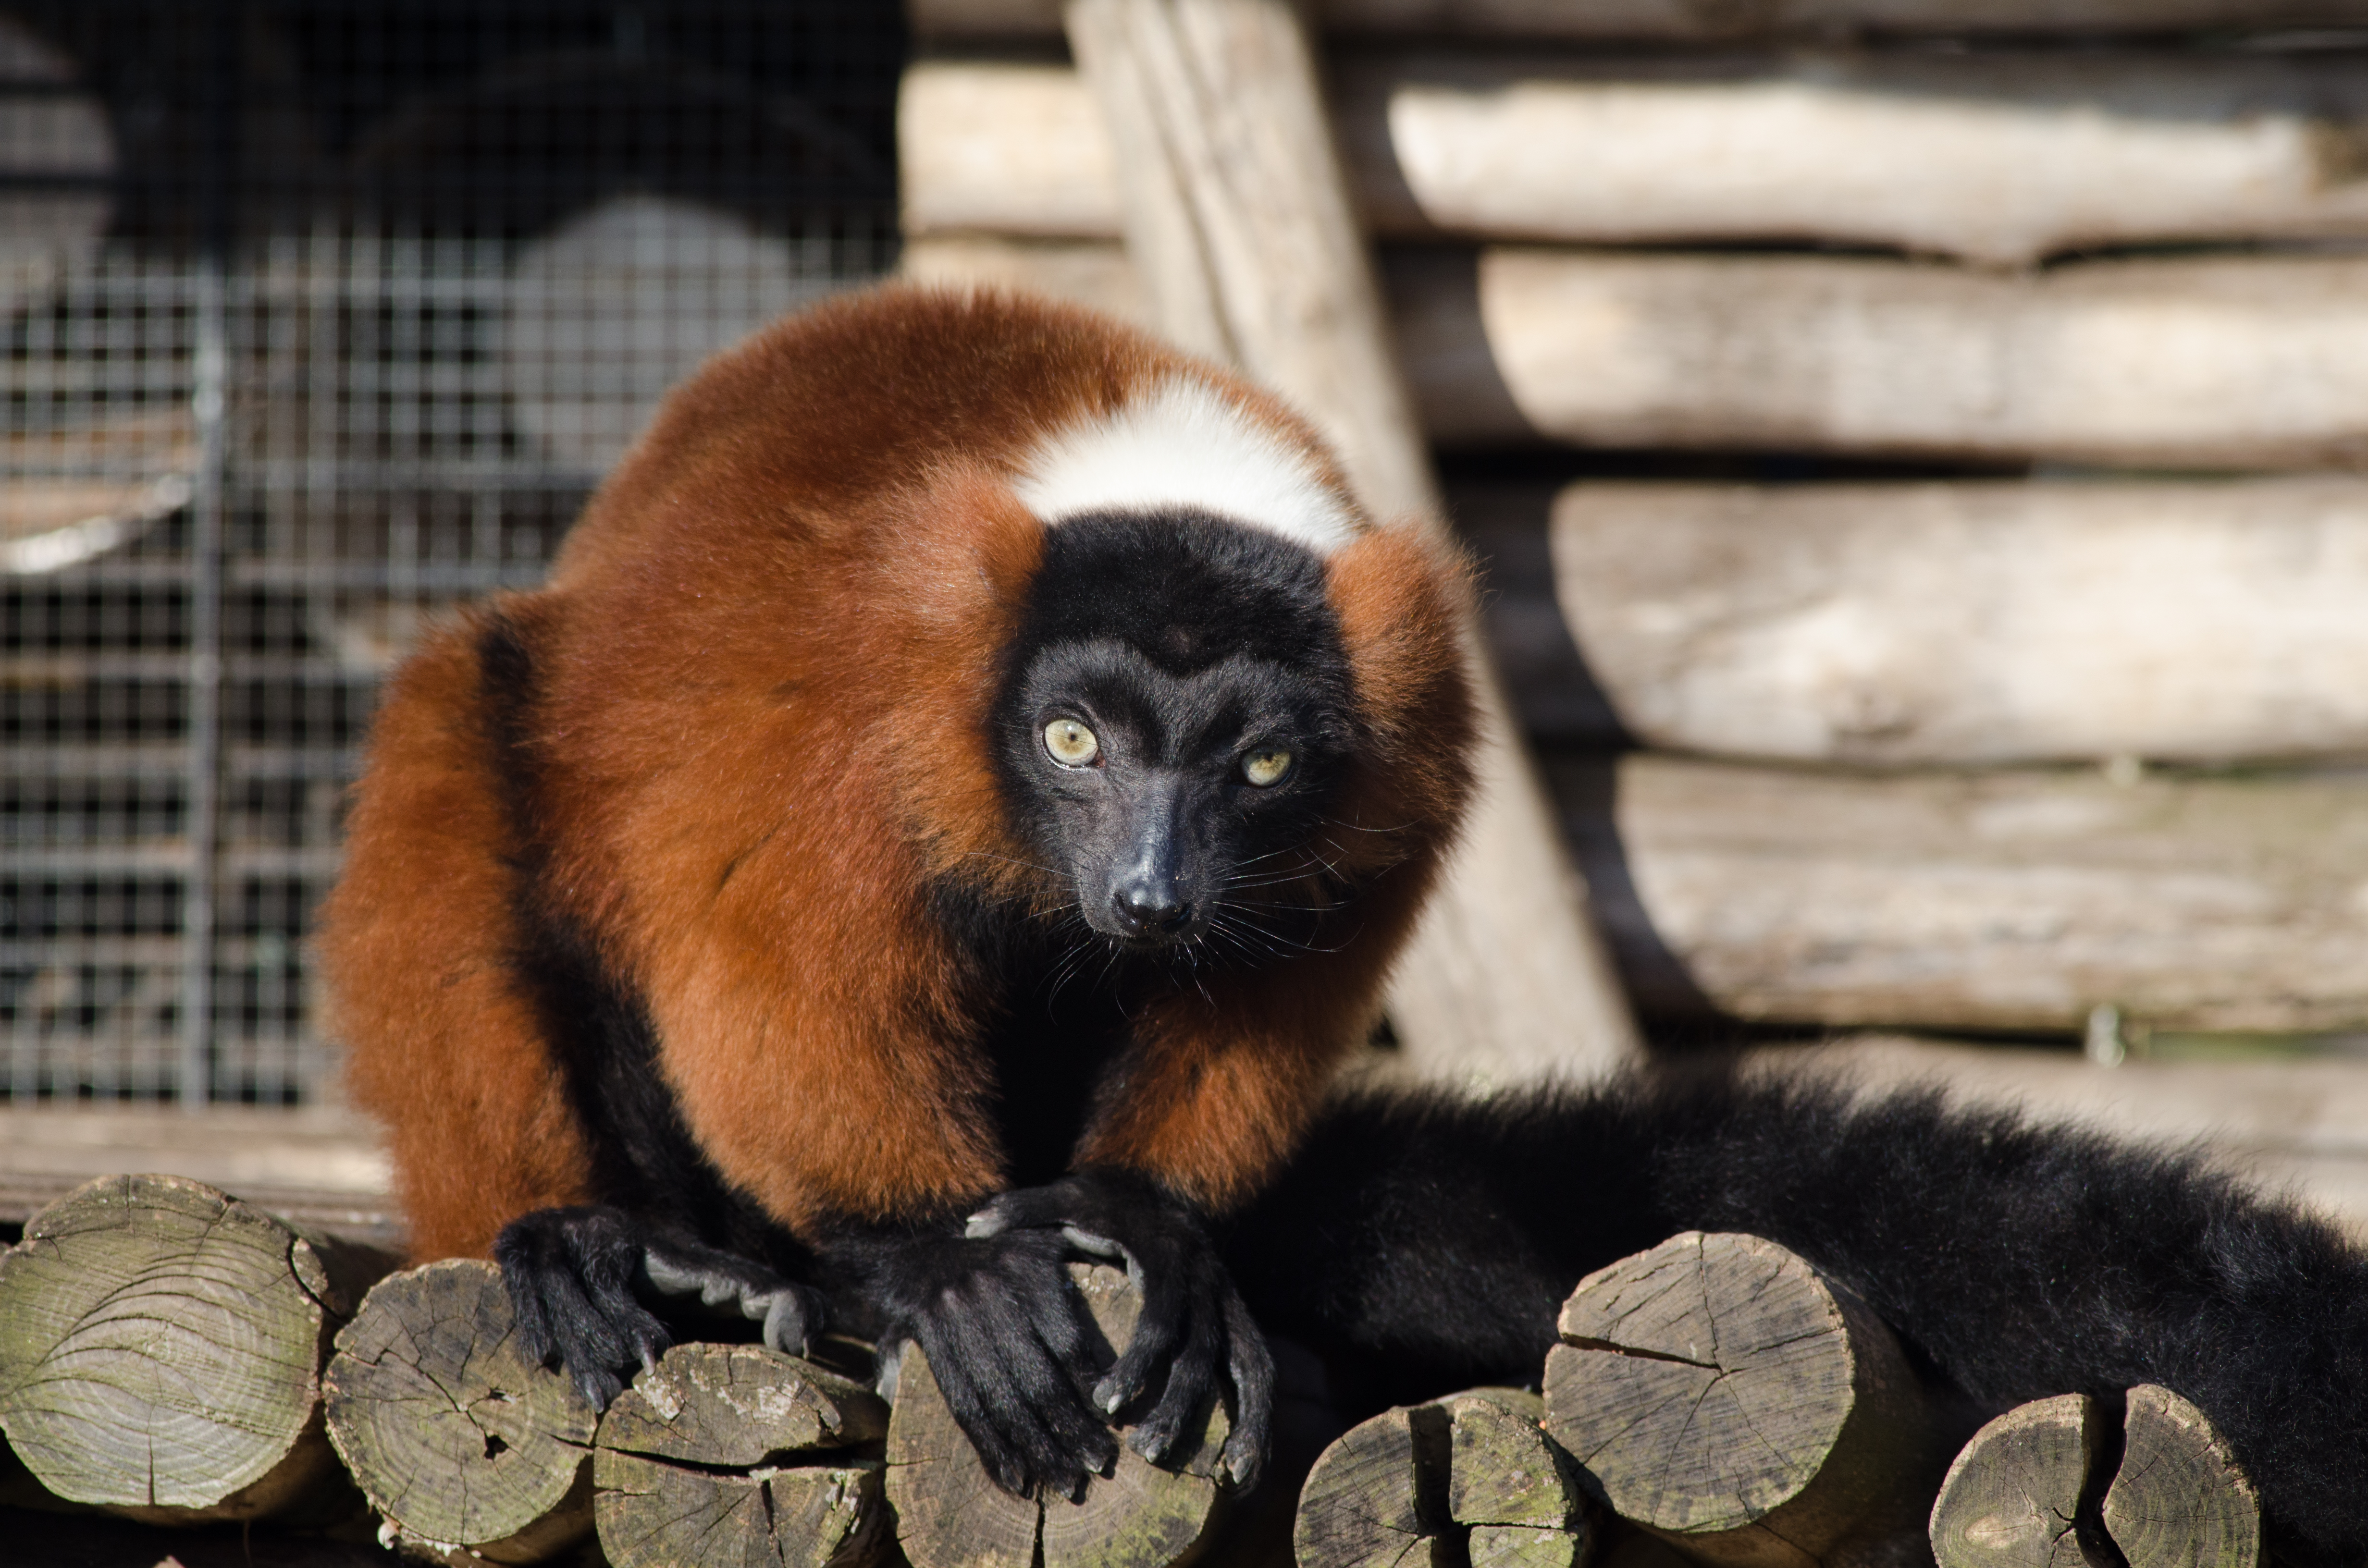
bokeh, feet, cute, wildlife, zoo, red, mammal, nikon, fauna, primate, eyes, hands, madagascar, vertebrate, zoom, germany, deutschland, augen, adorable, lemur, d7000, roter, niedlich, tierpark, hnde, fse, madagaskar, ruffed, vari, lemuren, gelsenkirchen, erlebniswelt, new world monkey